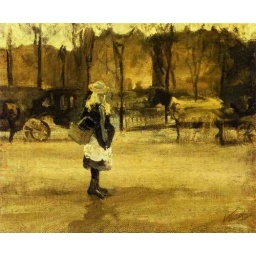
vincent van gogh - 1882 a girl in the street,two coaches in the background